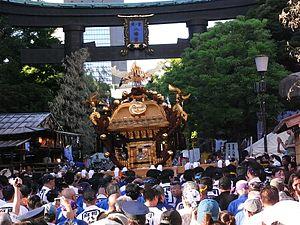
Le Fukagawa matsuri ou festival Fukagawa, est un des trois grands festivals shinto de Tokyo, avec le Kanda matsuri et le Sannō matsuri.
Le Tomioka Hachiman-gū est le plus grand des sanctuaires Hachiman de Tokyo.